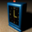
Label: clock